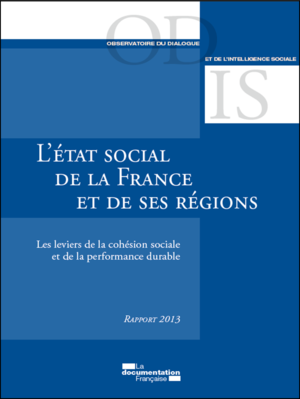
Première de couverture rapport 2013
L'État social de la France est une mise en perspective socio-historique et géopolitique de la société française à travers les modèles de l'intelligence sociale, présentée par l'Odis l'Observatoire du dialogue et de l'intelligence sociale à sous forme de rapport paru aux Éditions des Journaux officiels, généralement lancé en lien avec le président du Sénat français.